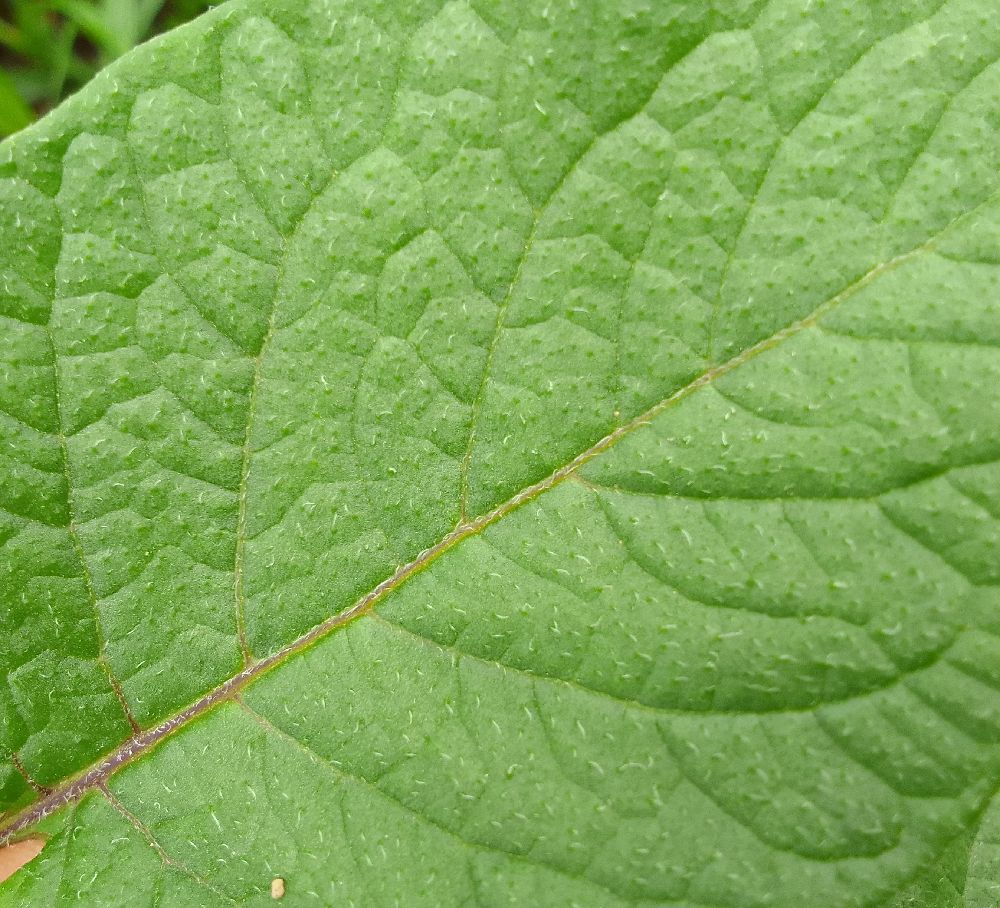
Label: Healthy